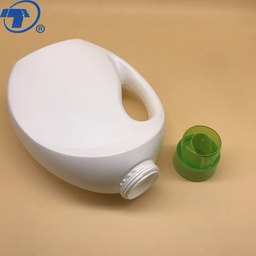
Label: plastic